Morelos

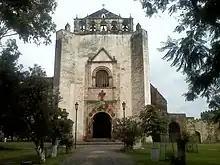
Monastery of San Juan Bautista in Tlayacapan

History buffs may want to start at the Cuauhnáhuac Regional Museum (a.k.a. Palace of Cortes, which has exhibited about the history of the state, from the time of the earliest inhabitants, the Colonial era, the Mexican Revolution and beyond.[150] The museum includes the Diego Rivera mural, History of Morelos, Conquest and Revolution.